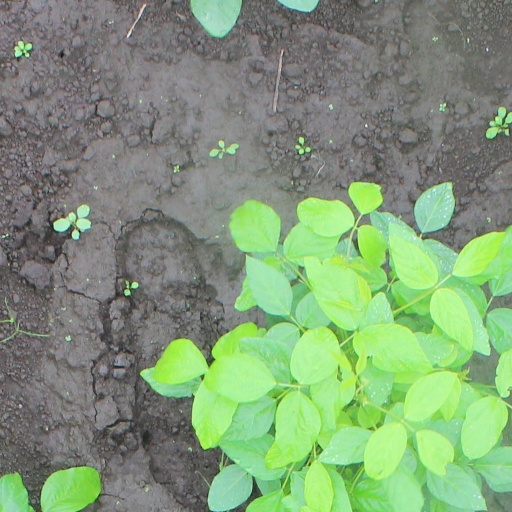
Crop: soybean